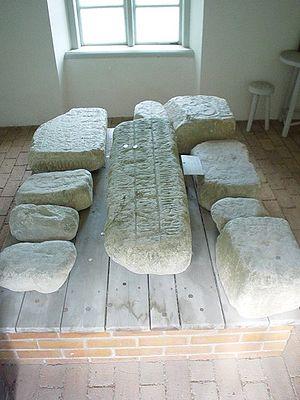
Les Pierres de Mora, est un lieu historique situé à Östunavägen le territoire de la commune de Knivsta, en Suède, où les rois de Suède étaient élus jusqu'en 1457. Il s'agit d'un ensemble de pierres — aujourd'hui détruit — sur lesquelles le roi élu était acclamé par l'assemblée, le nouveau roi se tenant sur la pierre principale, la Pierre de Mora. L'origine de cette tradition est inconnue.